Clicked peptide polymer

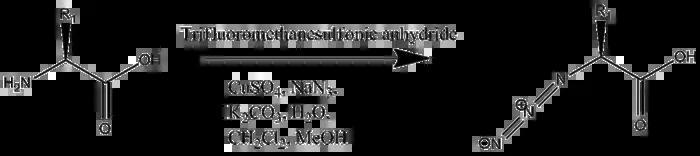
Addition of an azide to the N-terminal amino acid by Cu(II) catalyzed diazo transfer

The molecules linked to one another by the azide-alkyne Huisgen cycloaddition are connected by an aromatic triazole which is extremely stable, and can withstand high temperatures and extremes of pH. The oligopeptide units of a clicked peptide polymer are a different story. The triazole bridges do not confer any stability to oligopeptide. Degradation of the polymer occurs at the peptide bonds linking individual amino acids. The amide bonds can be attacked non-specifically by acid or base catalyzed hydrolysis.